Kremenets Castle

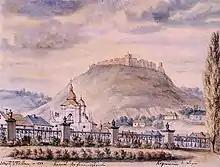
Kremenets Castle, between 1862 and 1876

Facing increasing Tatar aggression for half of the century, fort-post overlooking river Ikva therein as Polish–Lithuanian Commonwealth property became perpetual battleground ascribing it to its borderline disposition. Although for that matter there were benefits reaped out of it. Generous outfitting subventions, restoration and security upgrades gave a momentum to further city development.